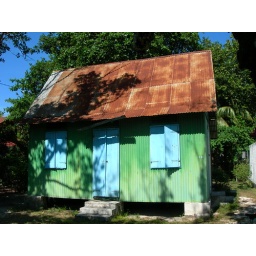
On La Digue Island. The rusty roof is in sharp contrast with the sides